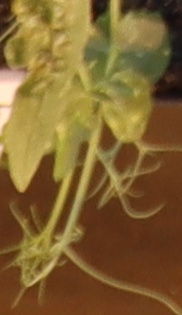
Label: Field Pea